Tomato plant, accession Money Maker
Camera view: vertical (180 deg); turntable rotation: 120 degrees
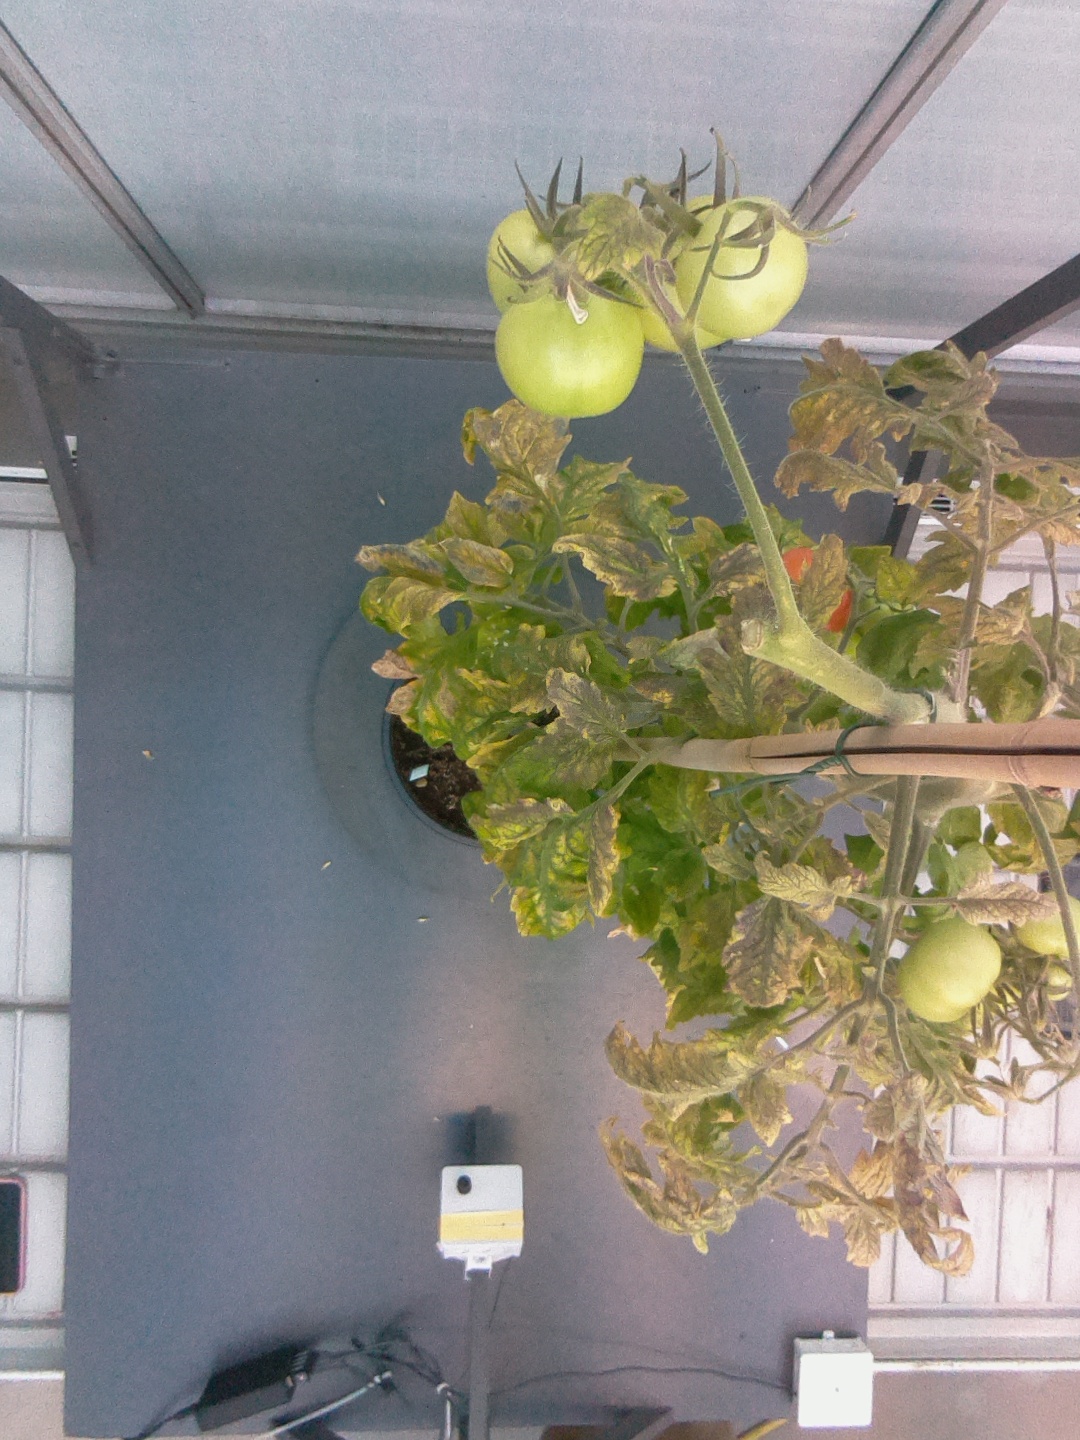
BBCH growth stage 81: 10%-20% of fruits show typical fully ripe color